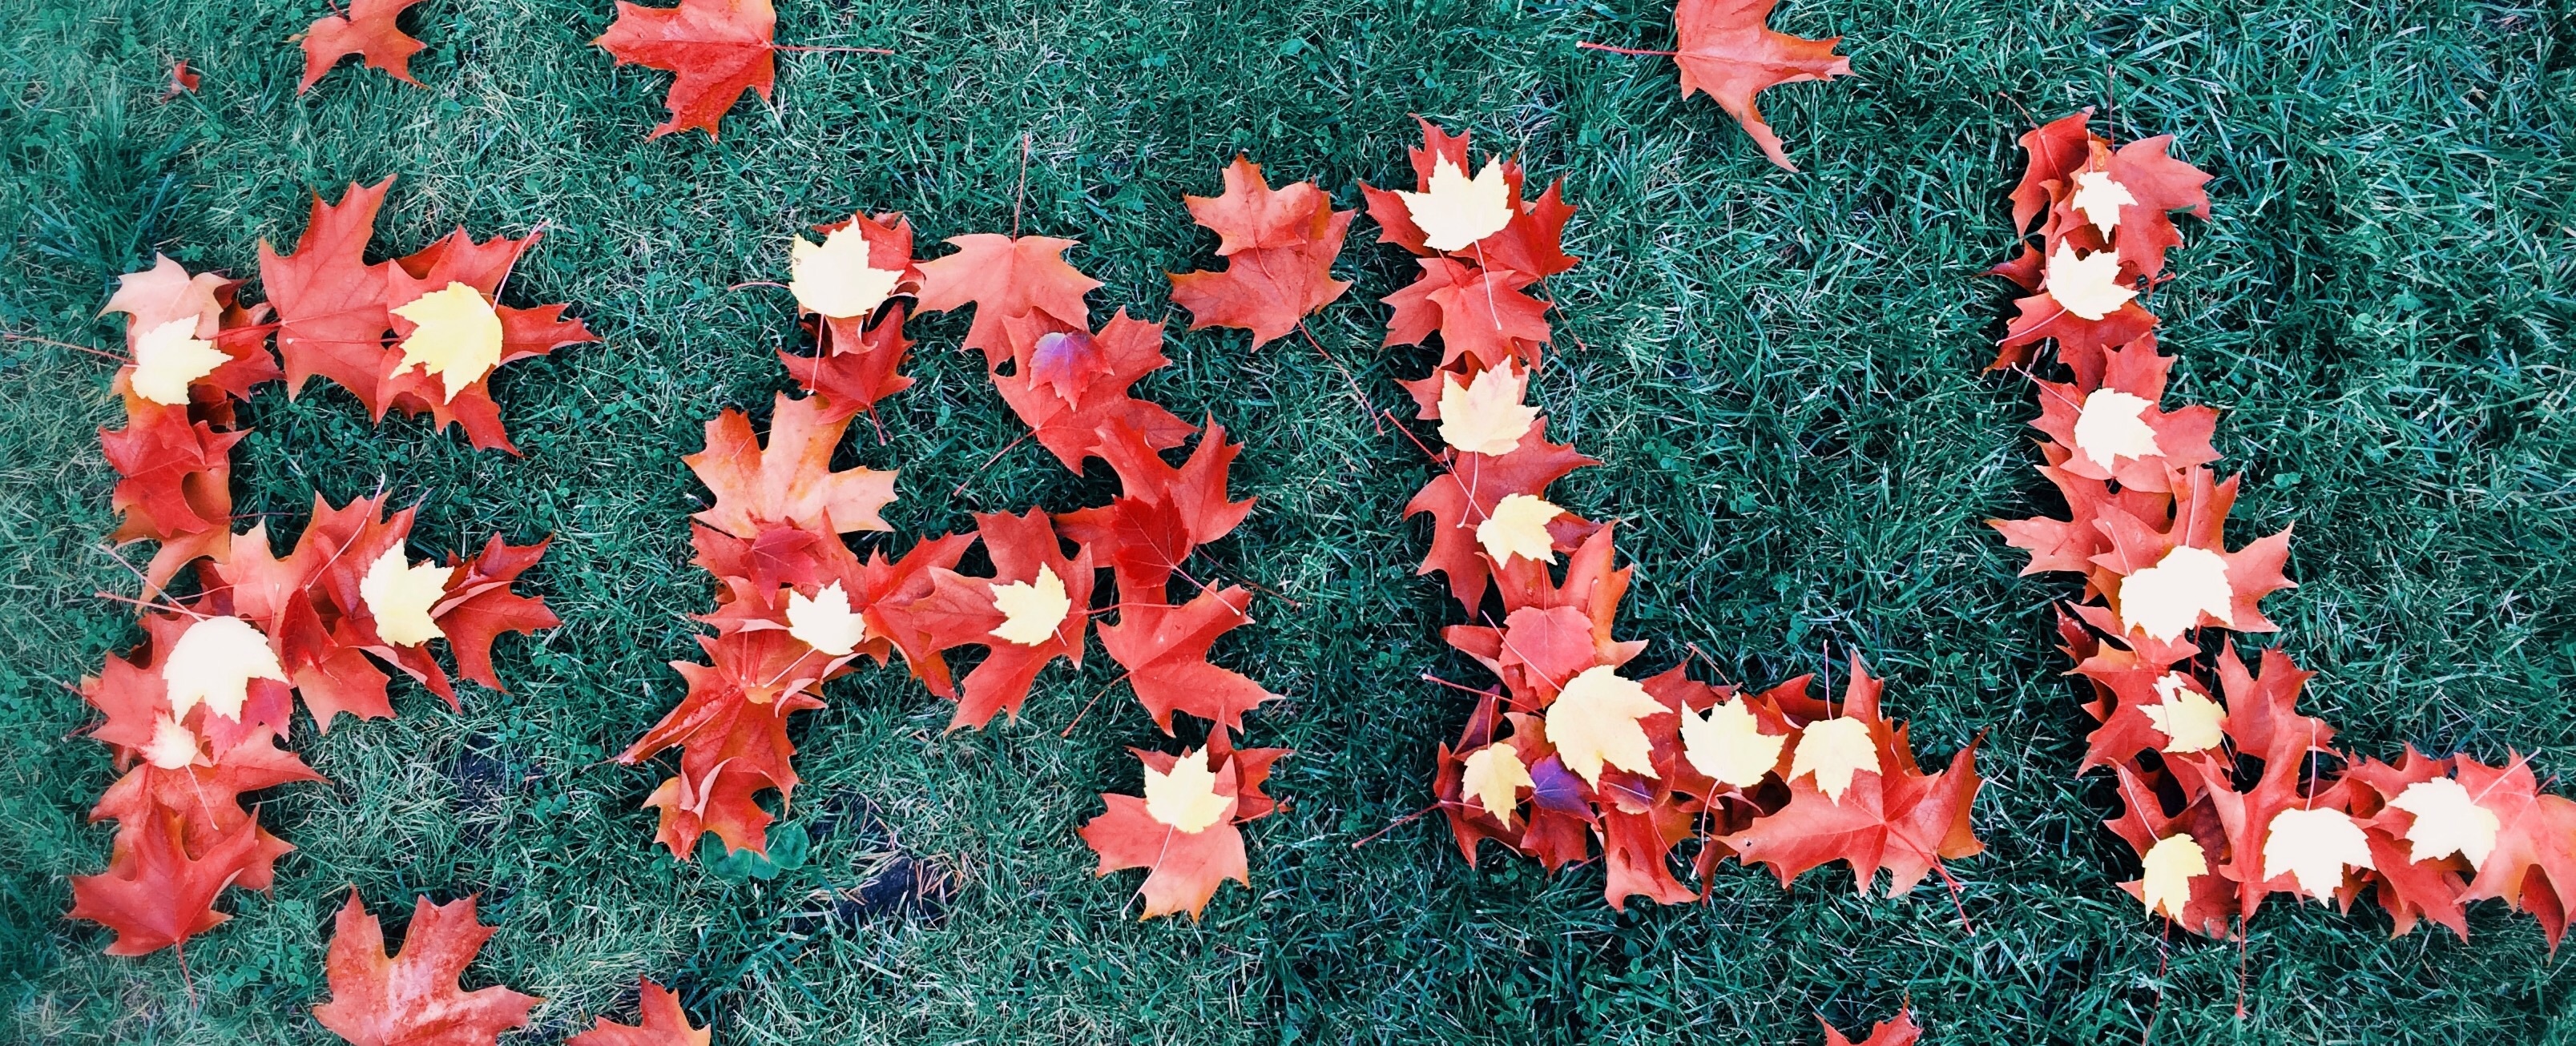
grass, leaf, flower, red, water bird